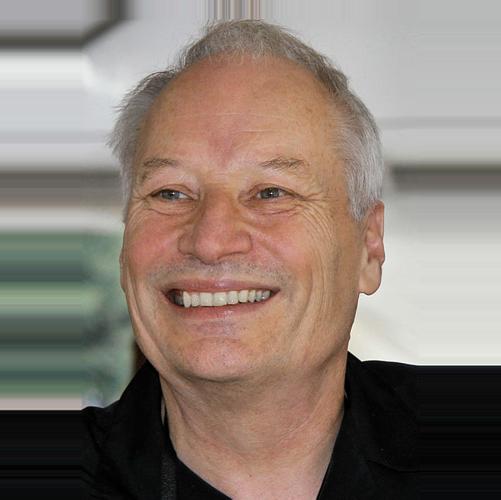
Age: 61